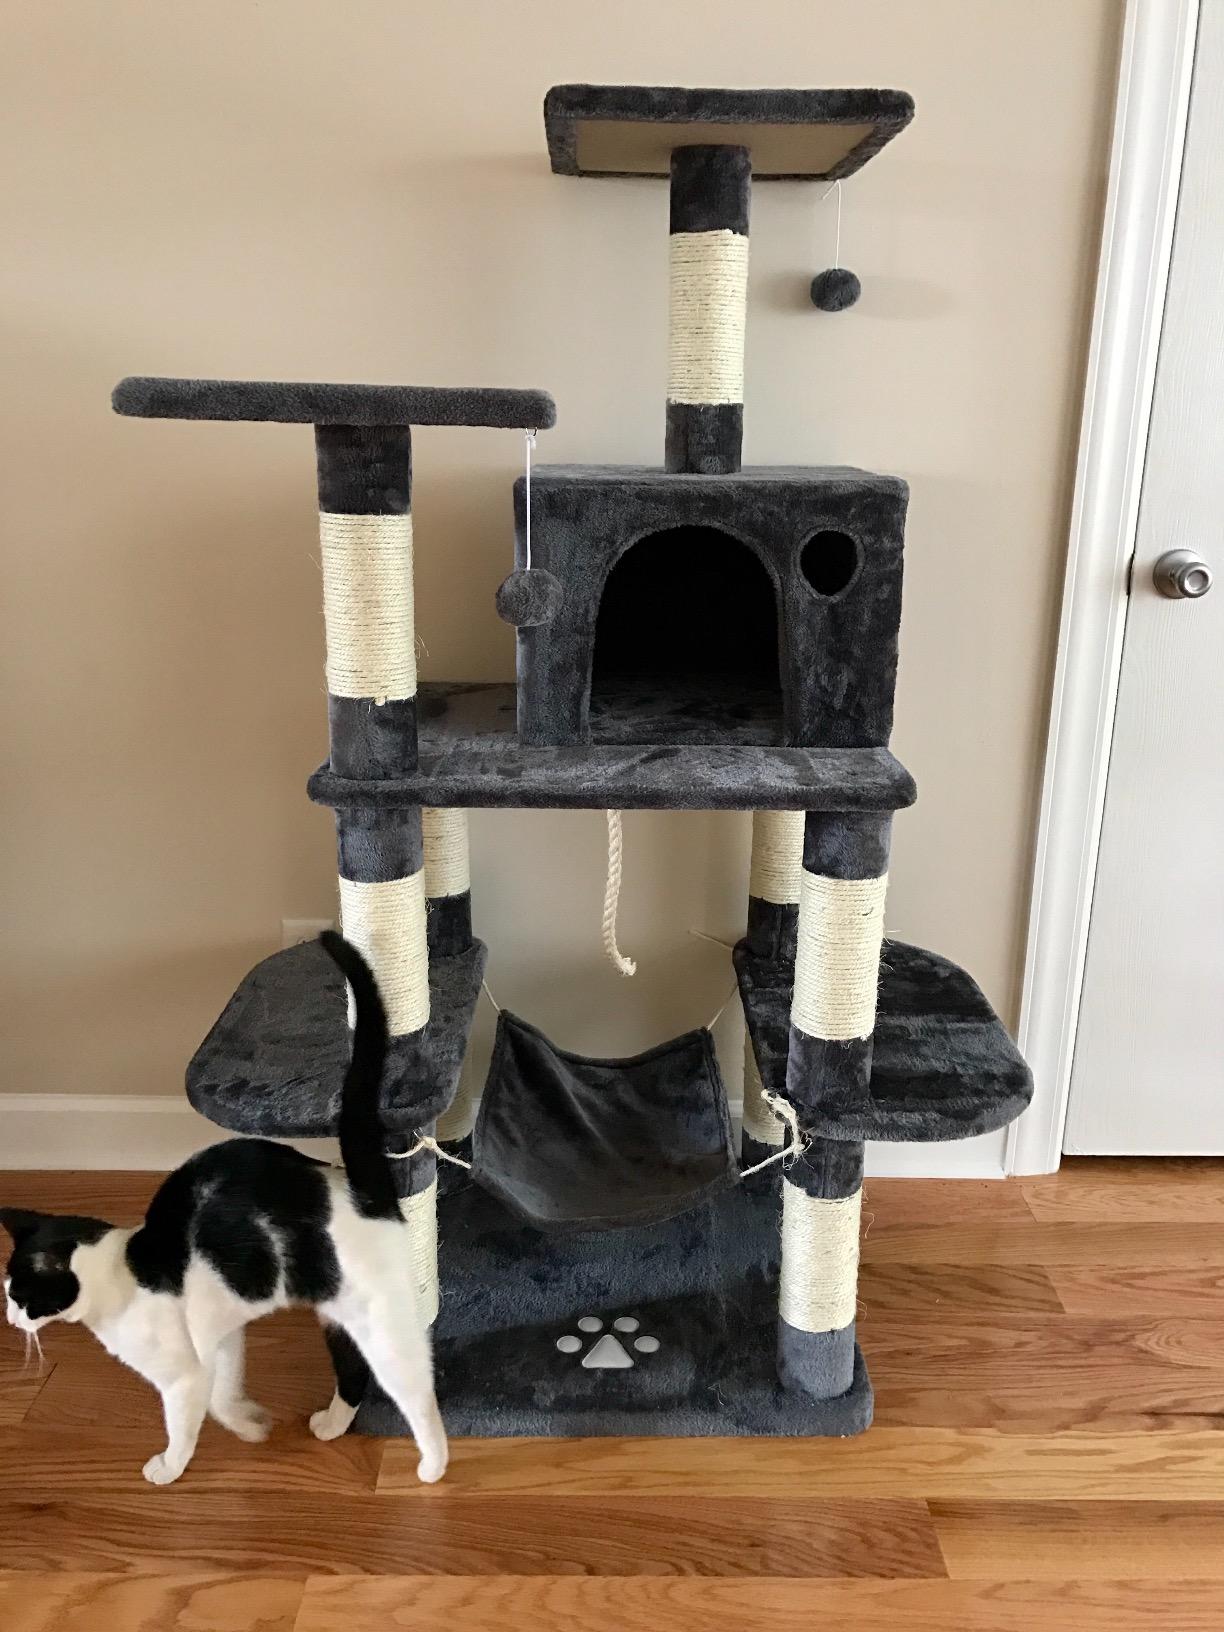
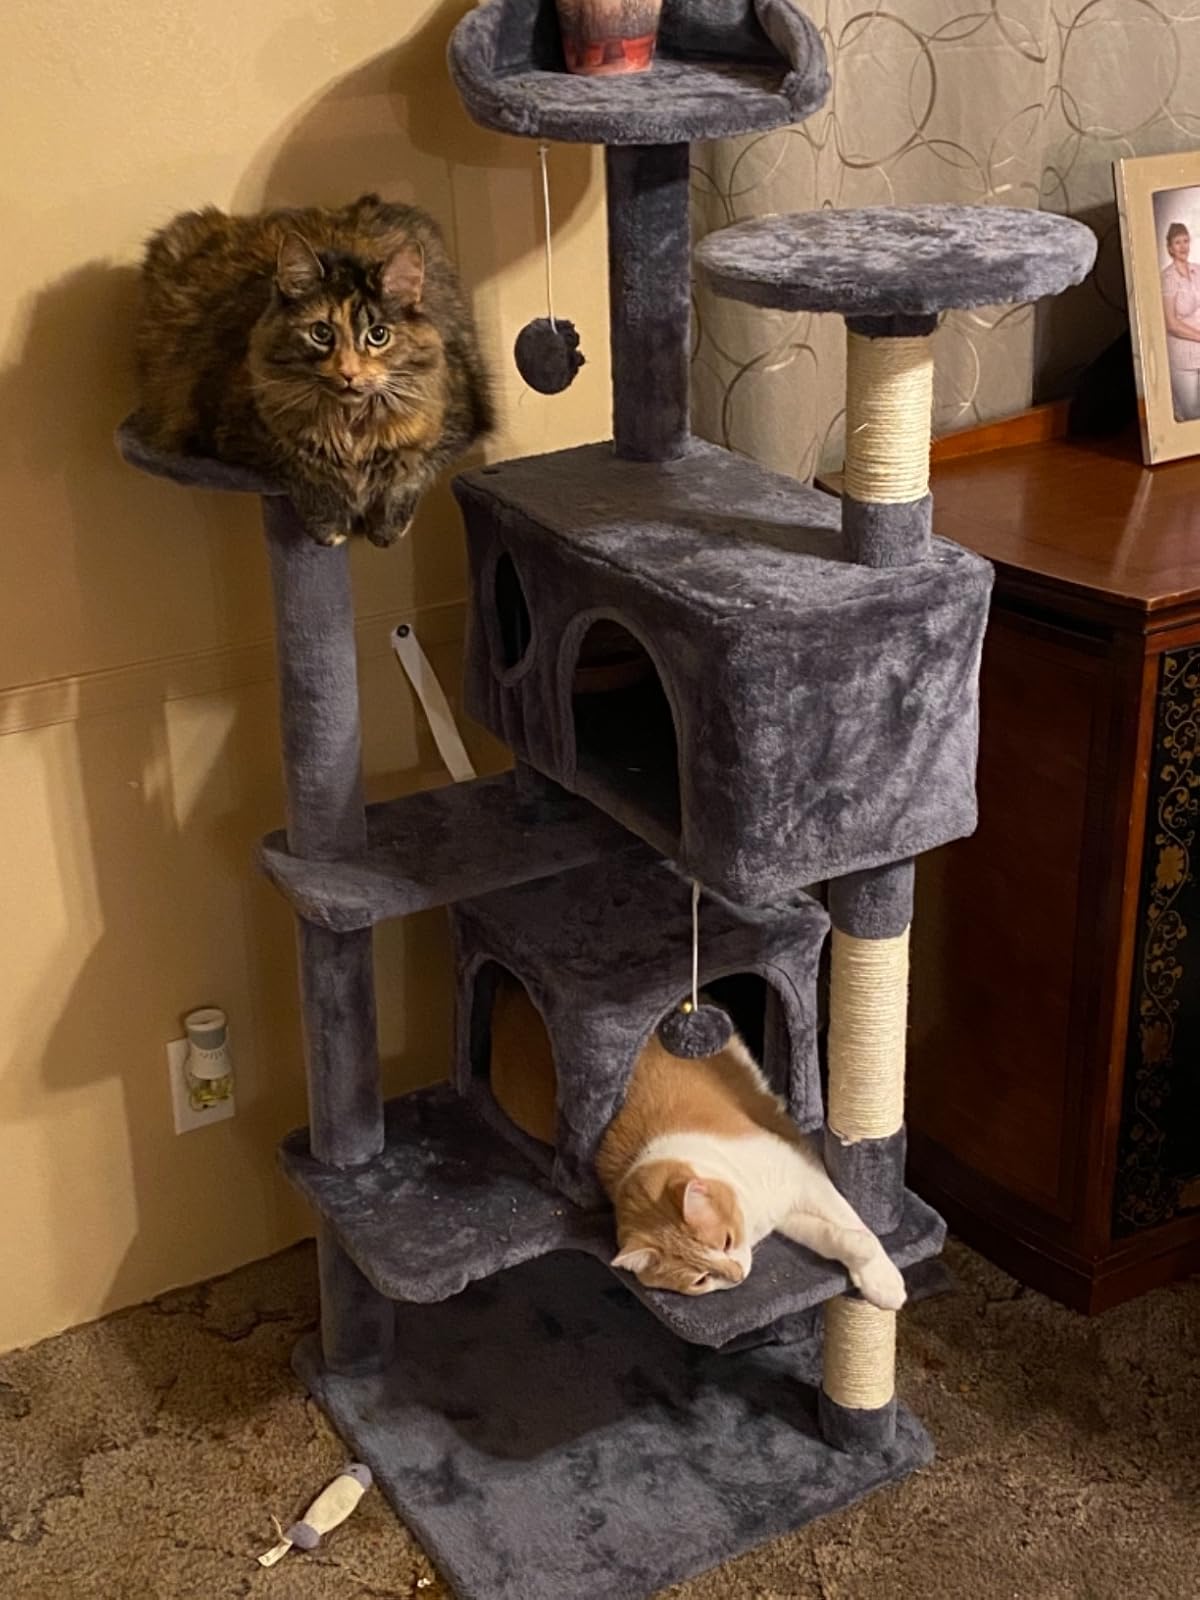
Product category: items_cat tree
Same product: no